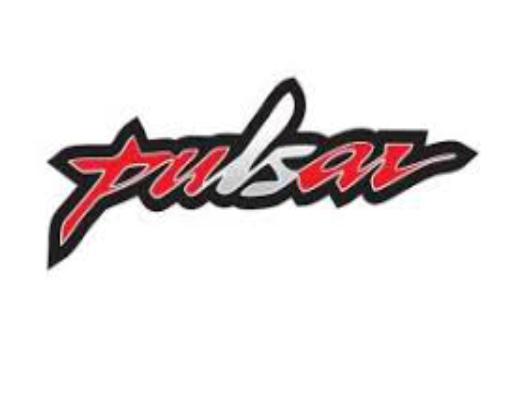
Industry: Others